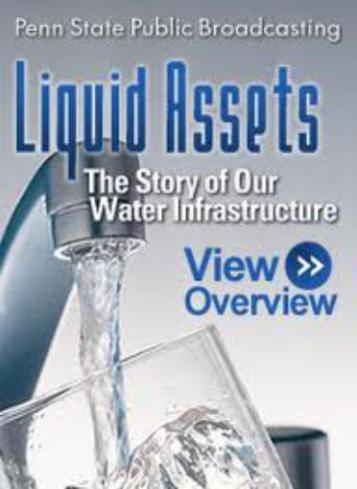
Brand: liquid assets
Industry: Necessities